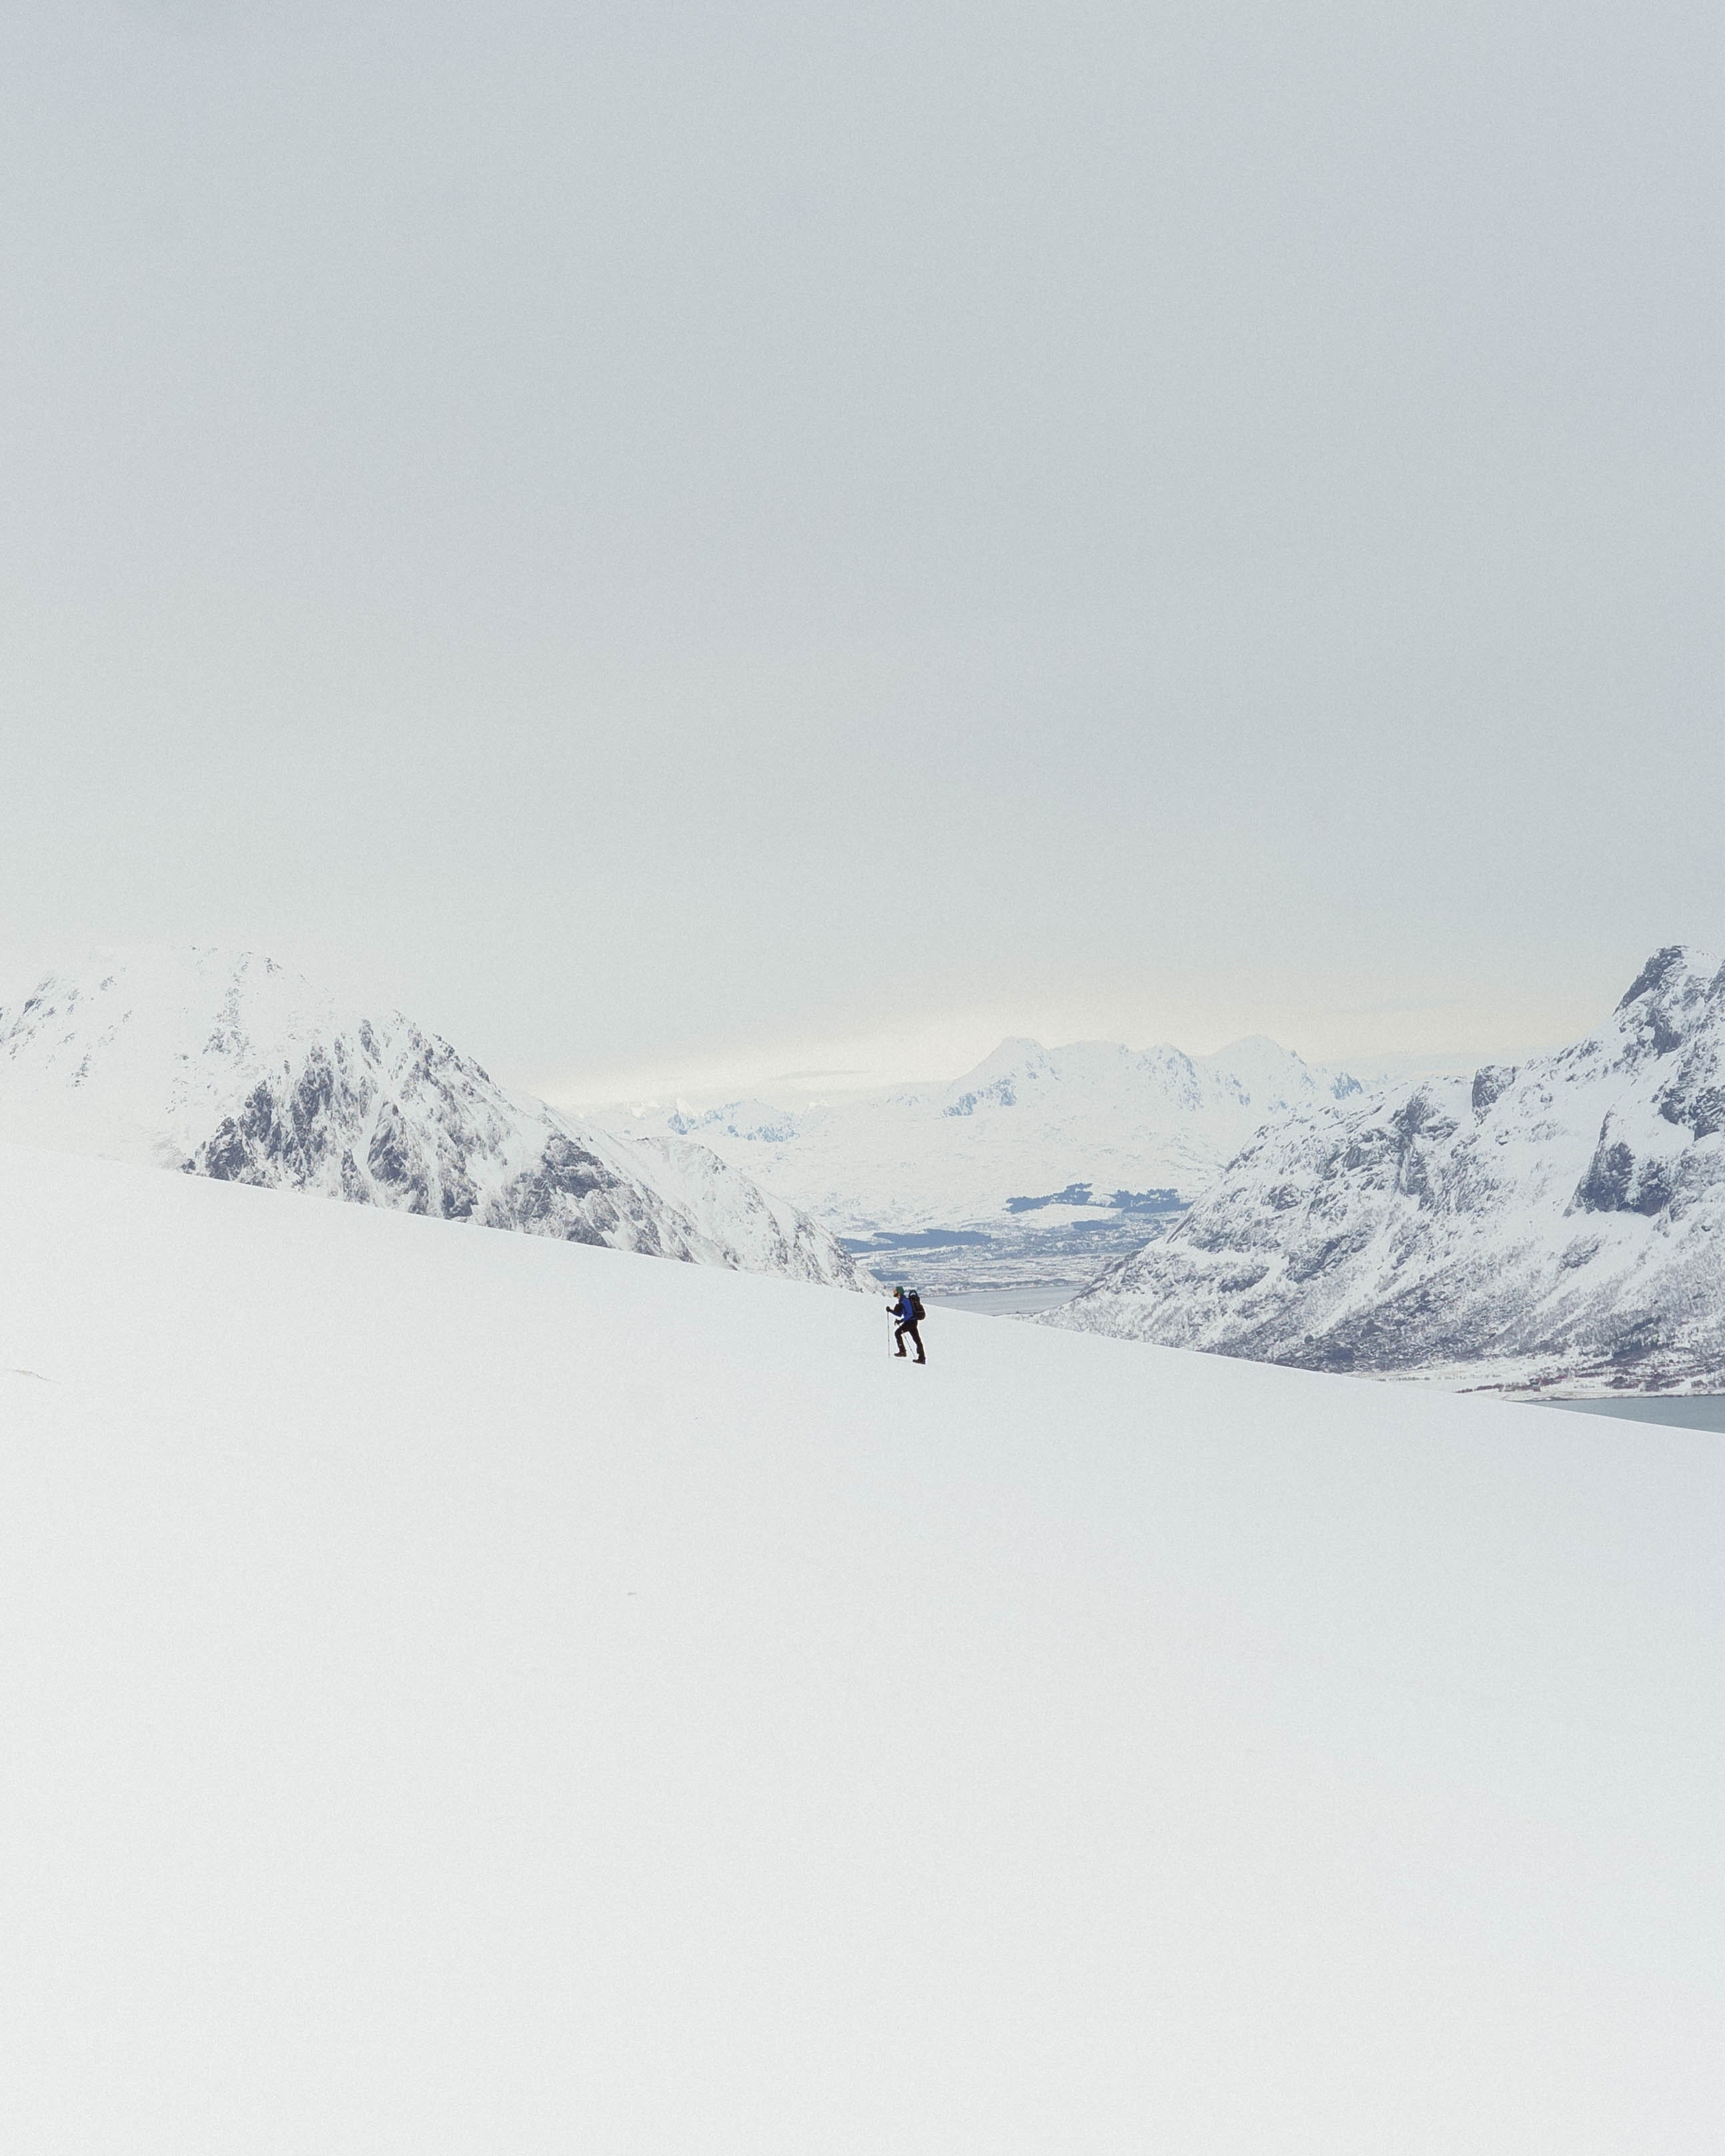
natural, sky, snow, mountain, slope, highland, ice cap, terrain, freezing, landscape, geological phenomenon, recreation, nunatak, hill, massif, ski equipment, horizon, mountain range, glacier, glacial landform, hill station, winter sport, fell, summit, winter, ridge, arctic, piste, skiing, polar ice cap, adventure, ocean, tundra, sports, ice, alps